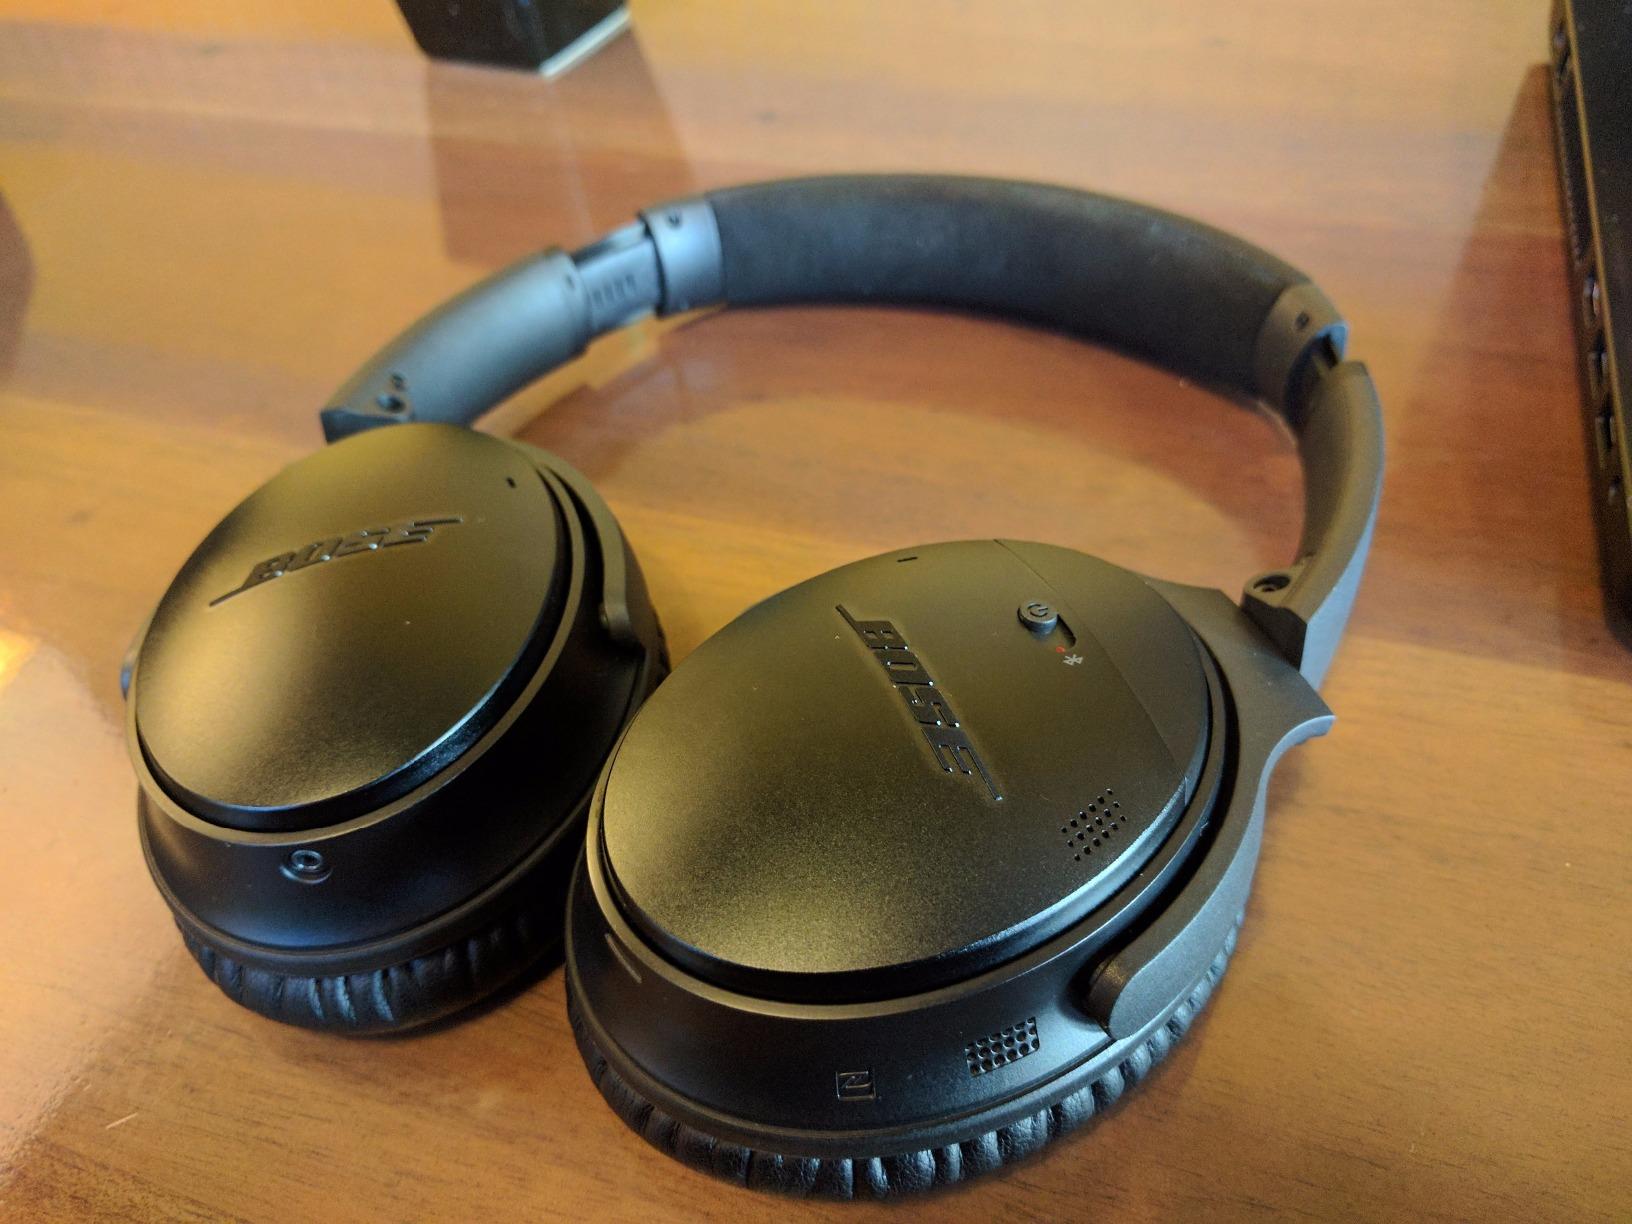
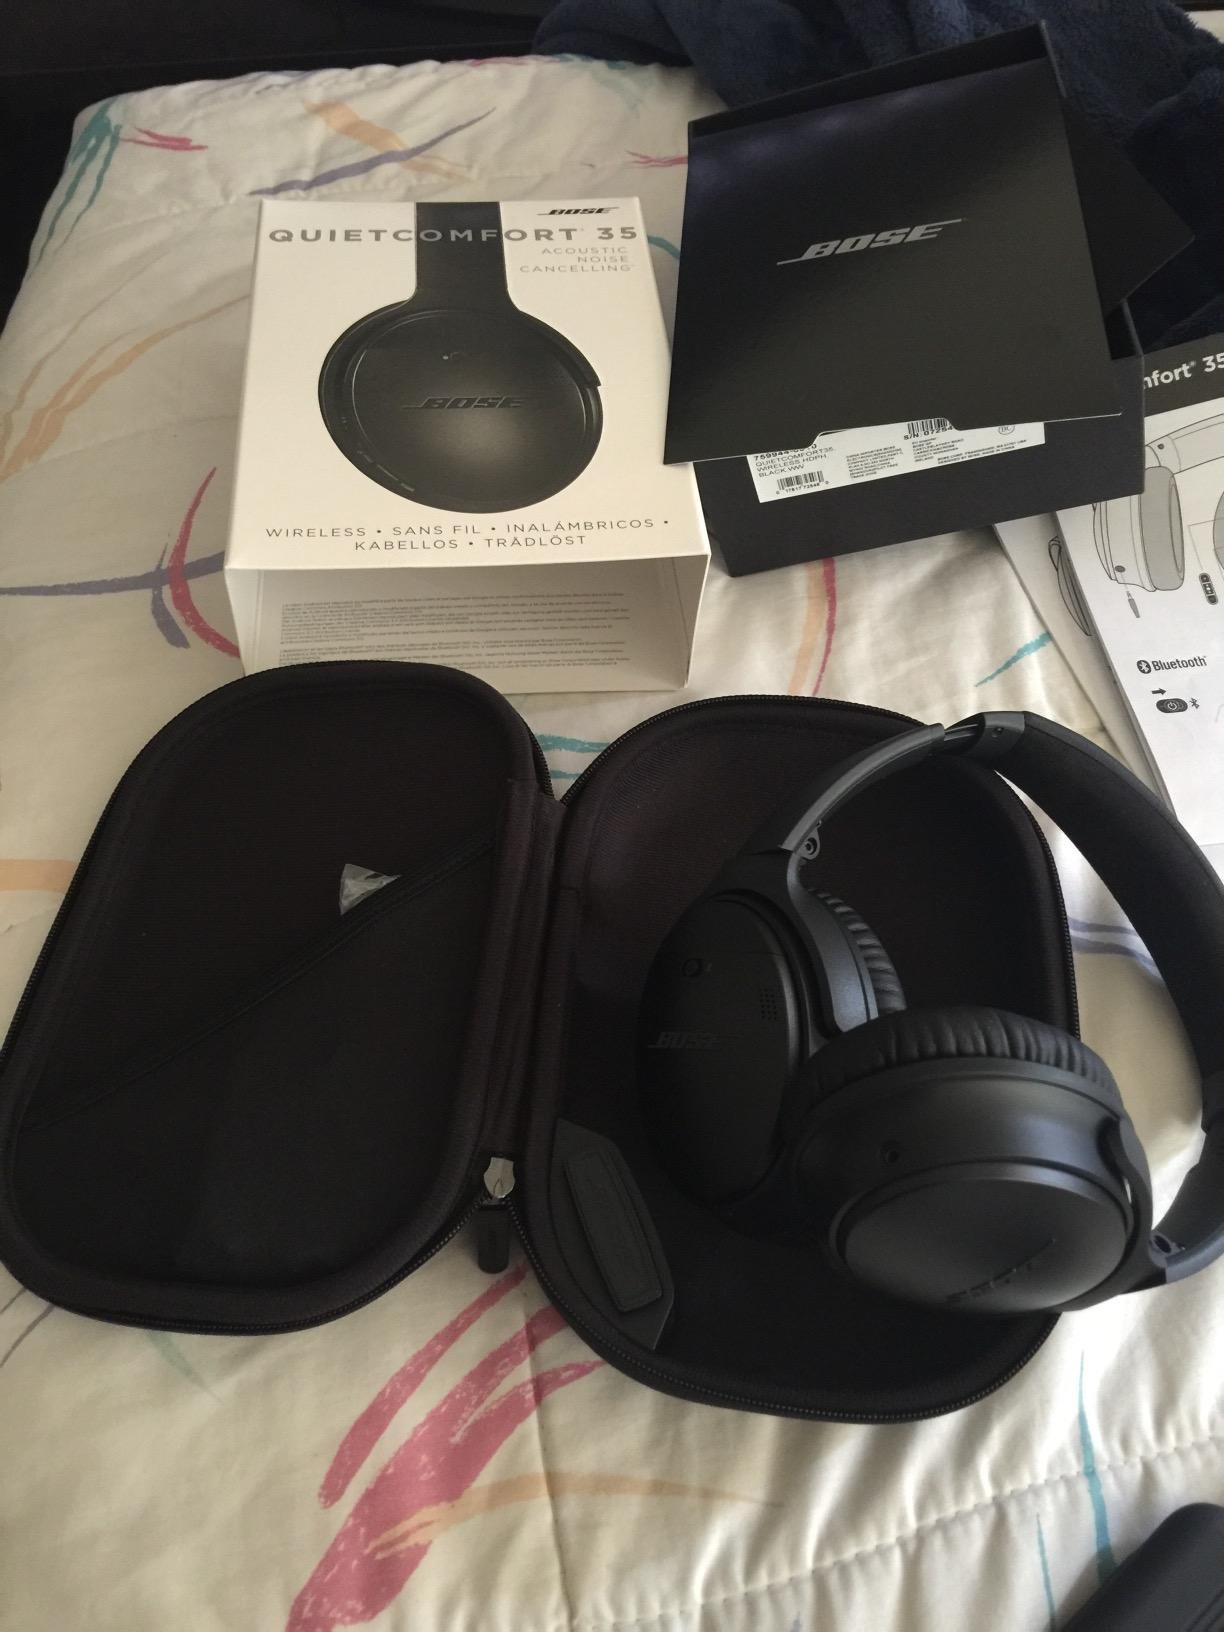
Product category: headphones
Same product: yes